Food policy

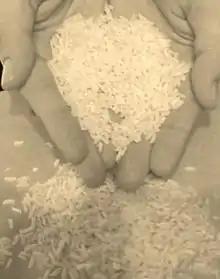
Rice

Most food policy is initiated at the domestic level for purposes of ensuring a safe and adequate food supply for the citizenry. In a developing nation, there are three main objectives for food policy: to protect the poor from crises, to develop long-run markets that enhance efficient resource use, and to increase food production that will in turn promote an increase in income.